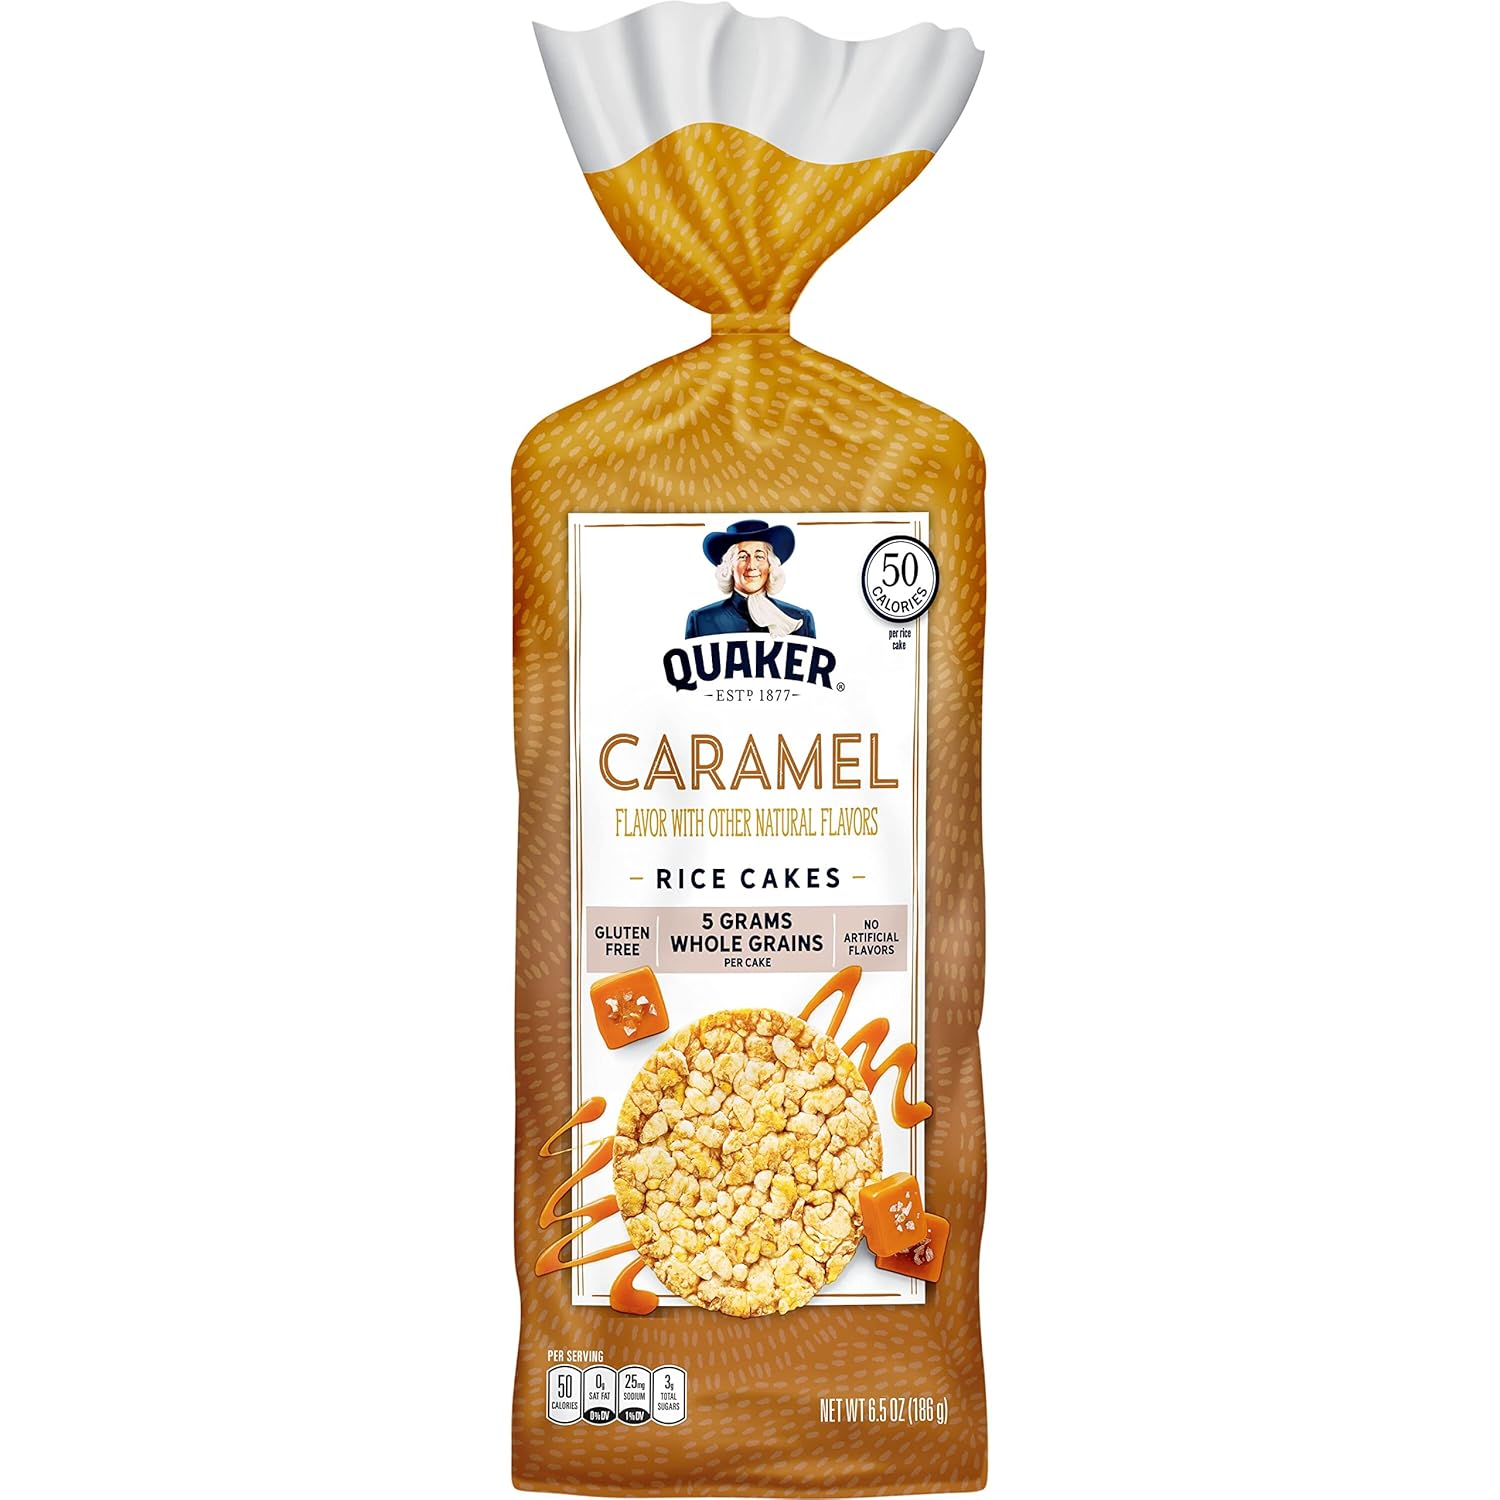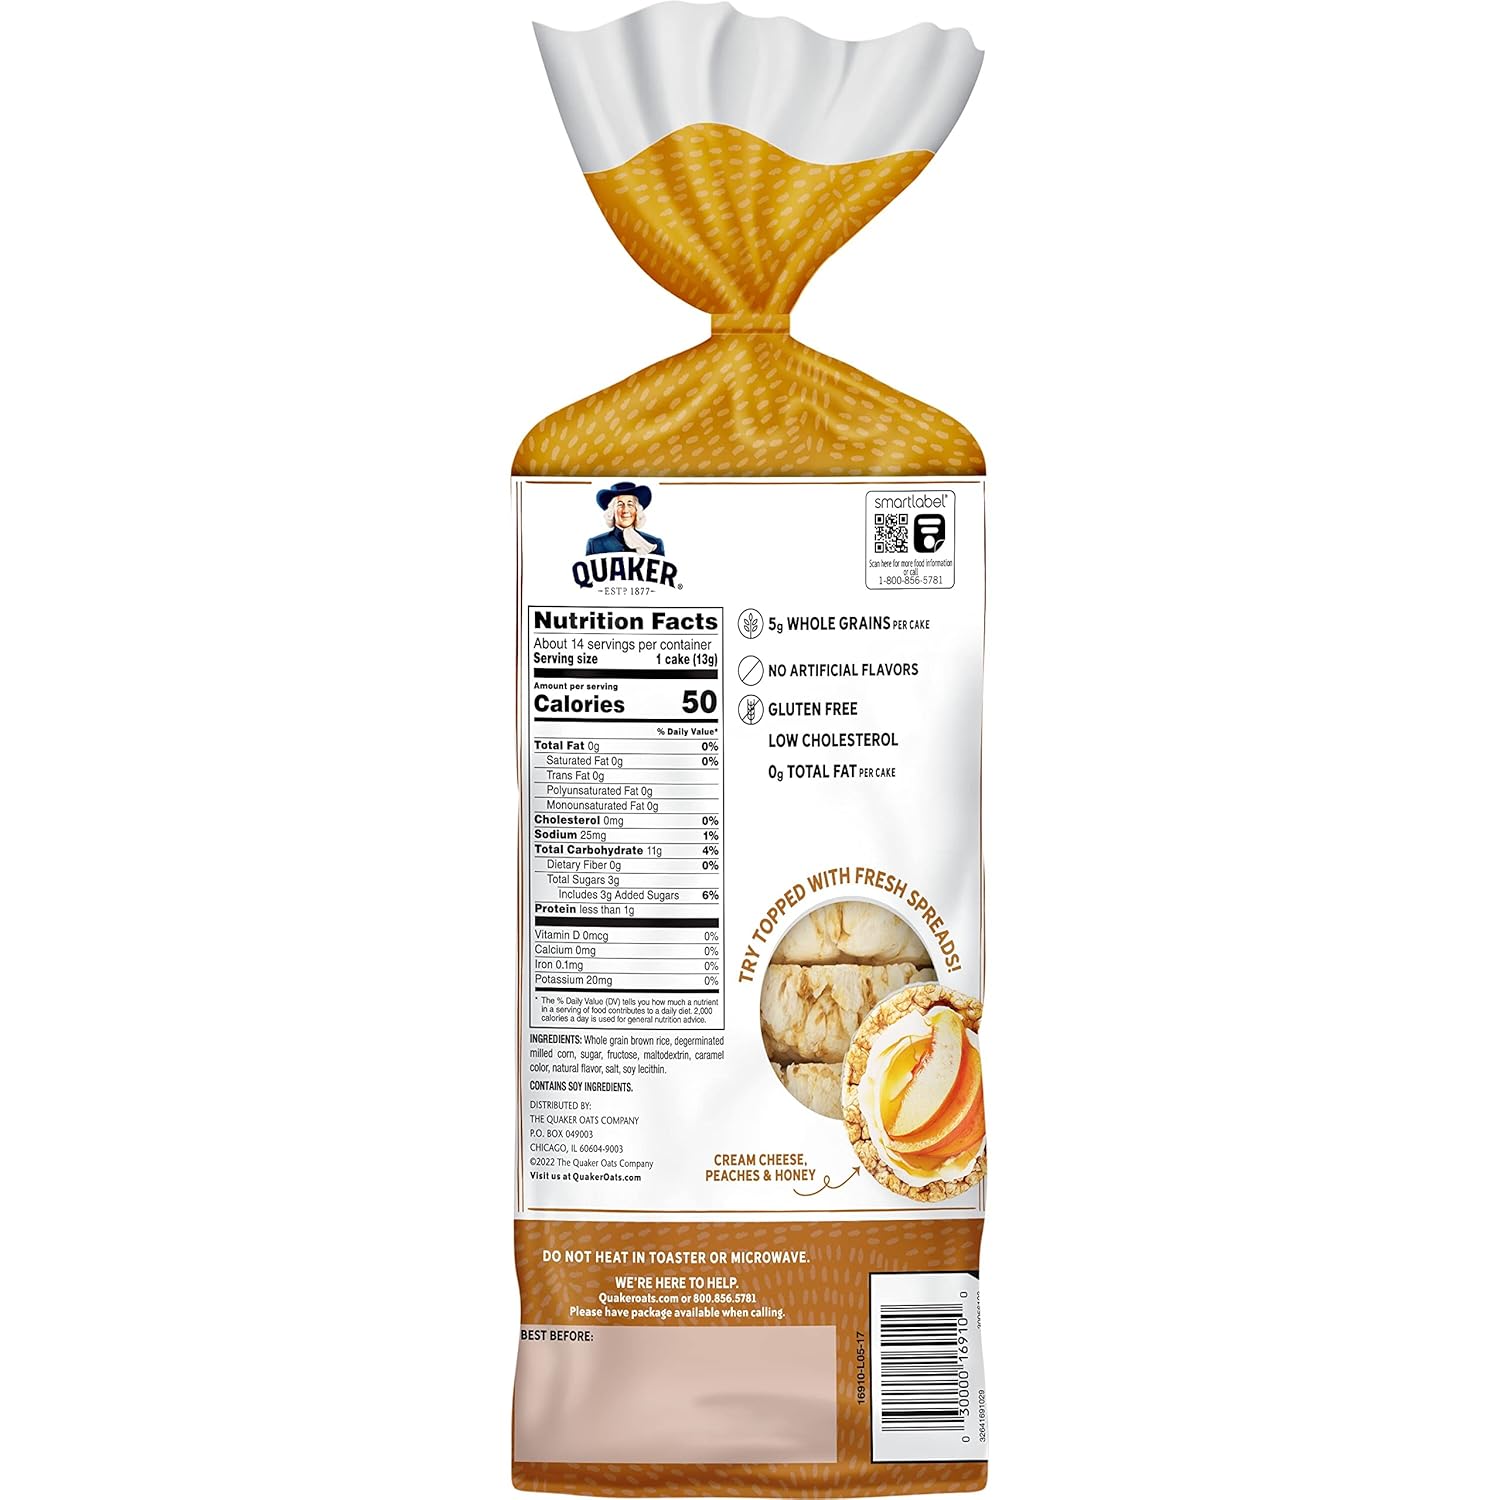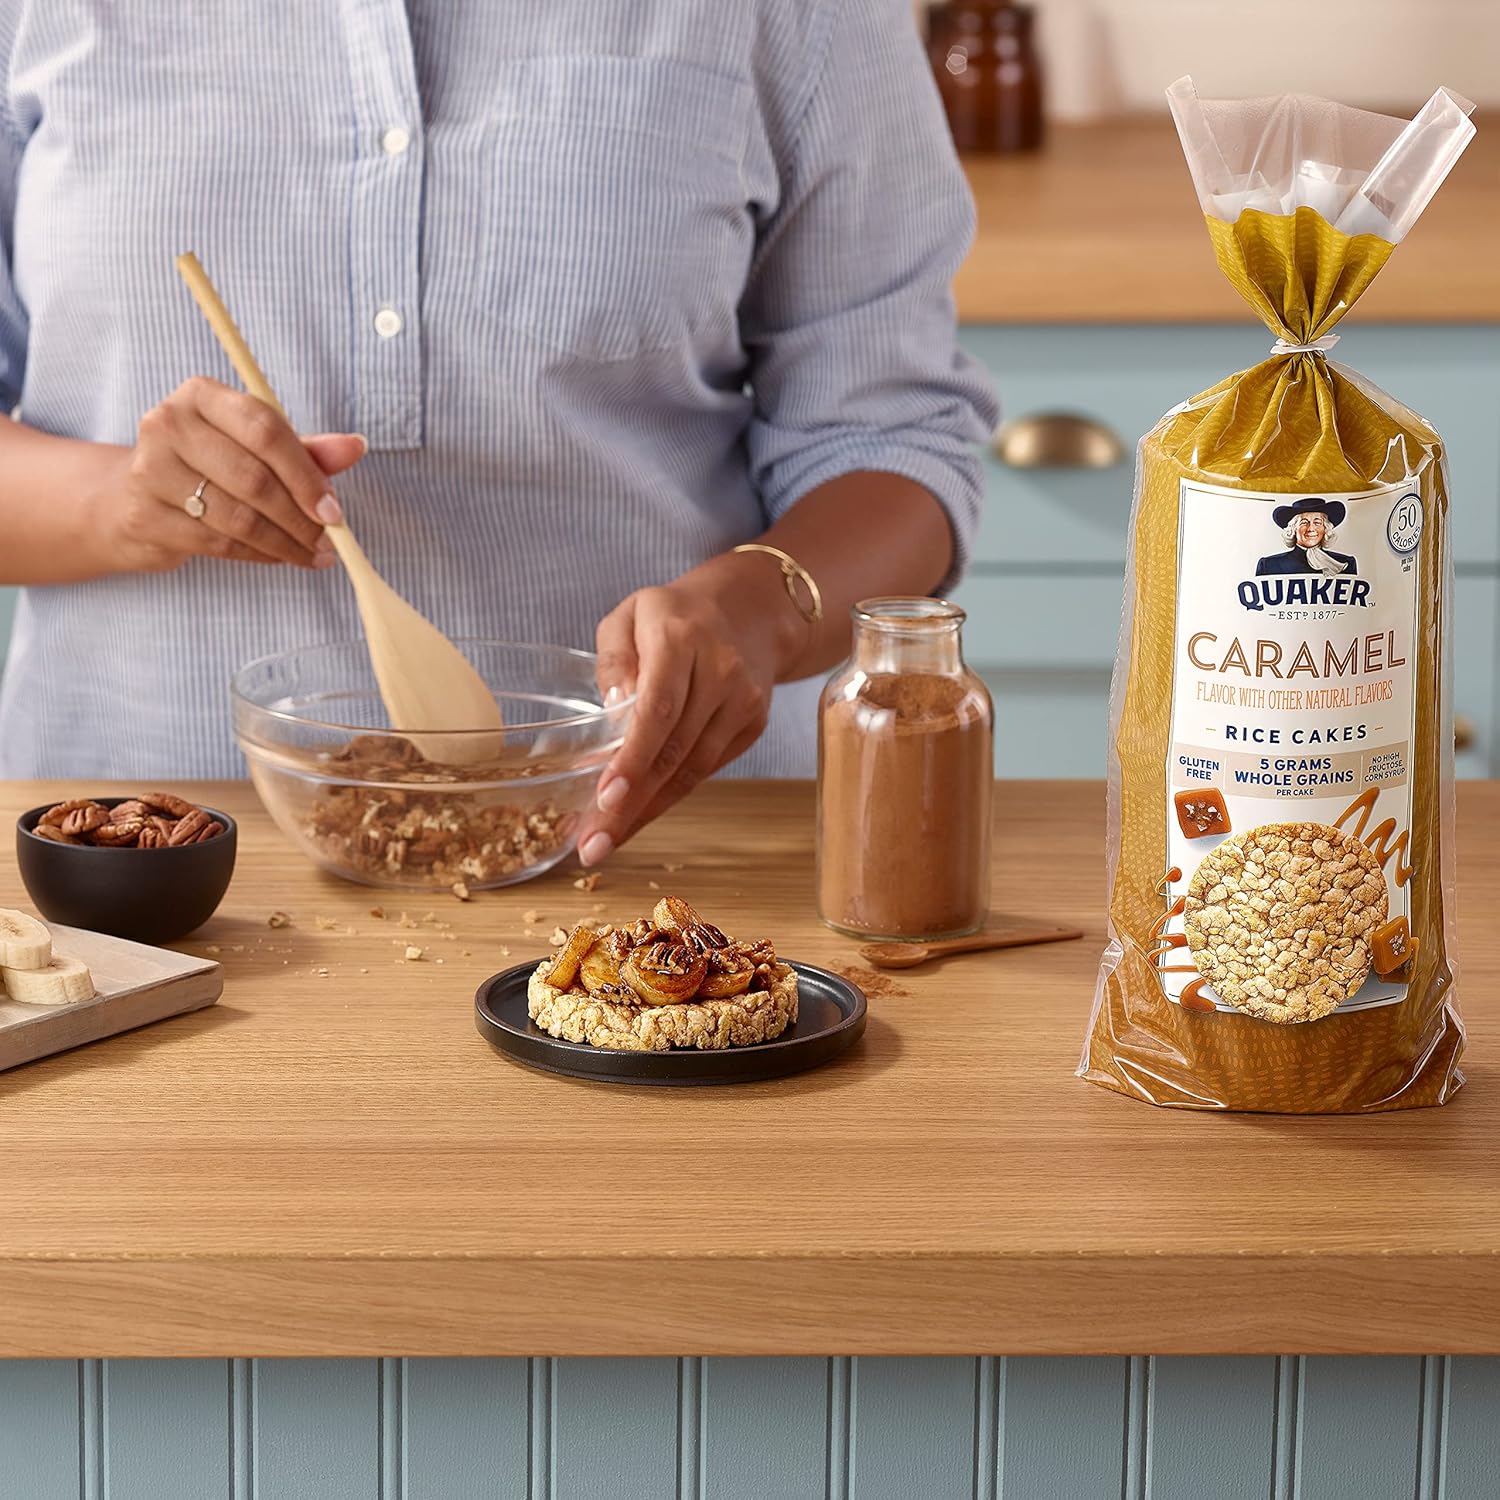
Quaker Rice Cakes, Caramel, 6.5 Oz
Category: Grocery
Made with the delicious goodness of whole grain brown rice, and baked to crispy perfection. With tons of great flavors, and 60 calories or less per cake, there's one perfect for every snacking occasion. Or even make one into a meal. Check out our recipes page for inspiration.
Features: The sweet crunchy flavor of delicious caramel corn | Gluten free | 5g of whole grains | 50 calories per serving | Made with whole grain brown rice